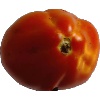
Label: Tomato 1